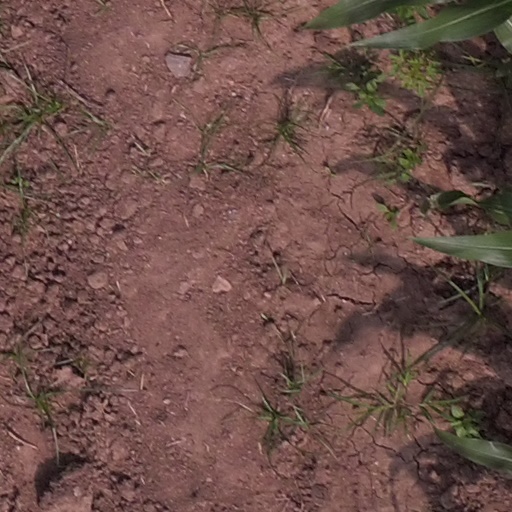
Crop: maize; corn